Rick Bullock

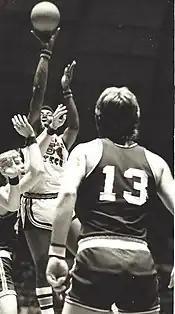
Bullock shoots a jump shot during a game in 1975.

Statistically, Bullock is near or at the top of many Texas Tech school records. He is the only Red Raider to score both 2,000 points and grab 1,000 rebounds. At one time, Bullock's 2,118 points were the scoring record as well as his career field goals record of 842 (which he held for 26 years). His 1,057 rebounds were previously a school record as well. Bullock also recorded 50 double-doubles and a career field goal shooting percentage of 57%. He once had a 10-game streak of 20 or more points.